Villa Rana

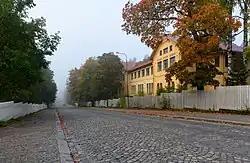
Villa Rana and Seminaarinkatu in September 2017

Villa Rana is an Art Nouveau building designed by architect on Seminaarinmäki in Jyväskylä. It was completed in 1905 and housed the drawing and sculpture rooms of the Jyväskylä seminary until the end of the 1950s. The University of Jyväskylä subsequently had offices in Villa Rana, but gave up the use of the building due to its high rent. In 2015, it was submitted to Europa Nostra's list of Europe's most endangered cultural heritage sites, but it was not selected. Instead Helsinki-Malmi Airport was the chosen entry from Finland for the list.